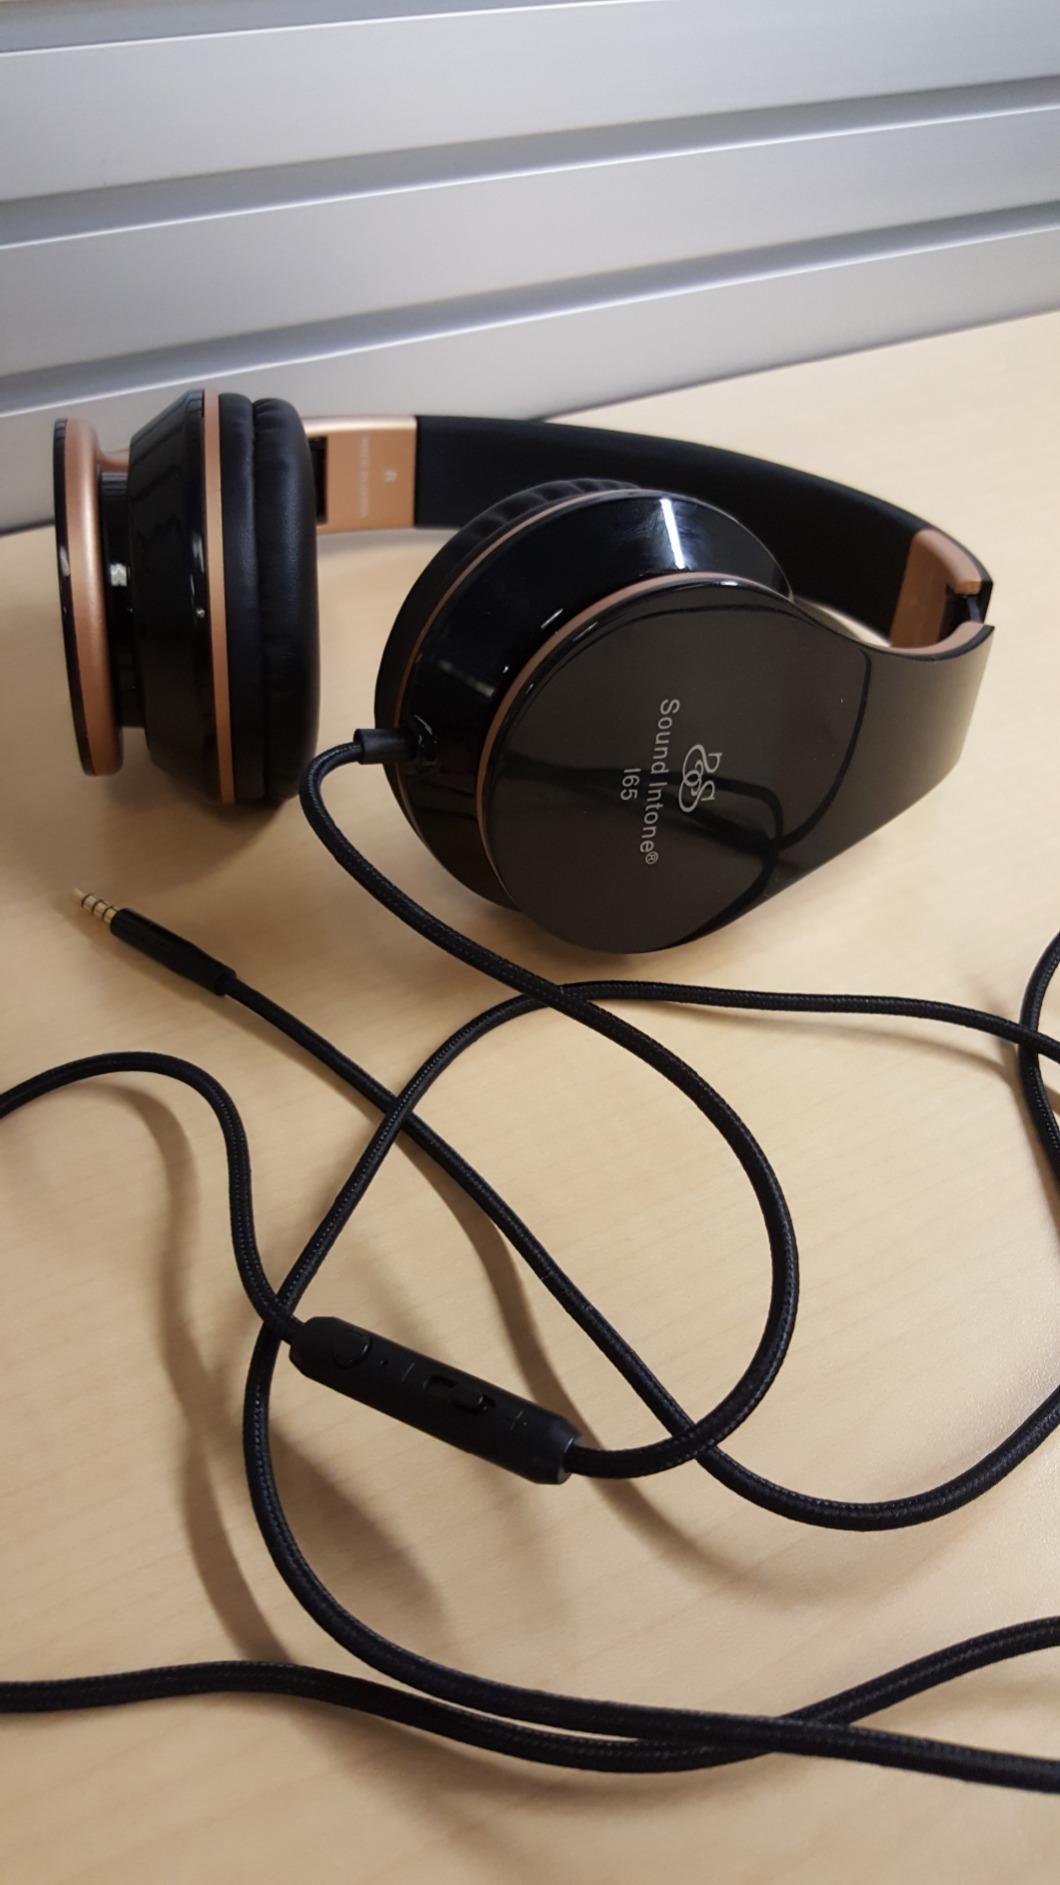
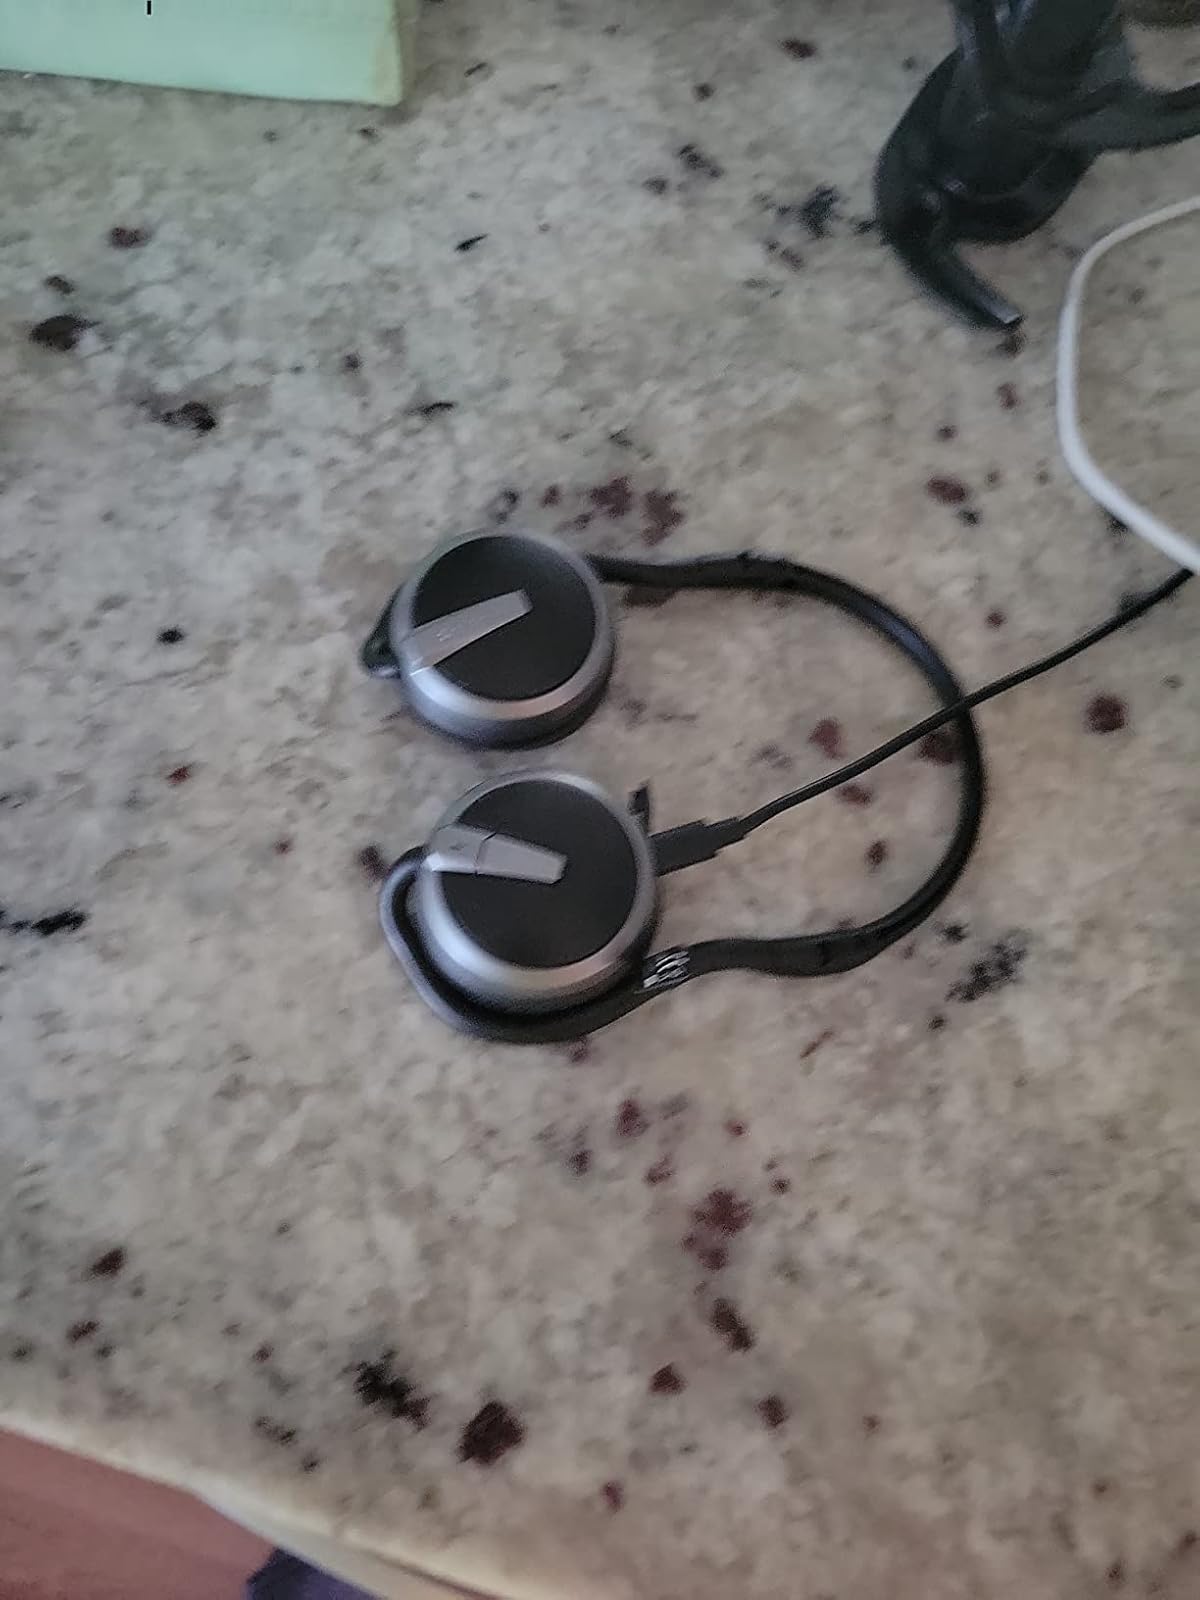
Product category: headphones
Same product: no